Weathering rind

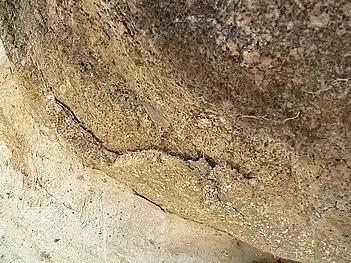
Weathering rind of a large granite glacial erratic eroding out of unconsolidated Permian till, Selwyn Rock, Inman Valley, South Australia

A weathering rind is a discolored, chemically altered, outer zone or layer of a discrete rock fragment formed by the processes of weathering. The inner boundary of a weathering rind approximately parallels the outer surface of the rock fragment in which it has developed. Rock fragments with weathering rinds normally are discrete clasts, ranging in size from pebbles to cobbles or boulders. They typically occur either lying on the surface of the ground or buried within sediments such as alluvium, colluvium, or glacial till. A weathering rind represents the alteration of the outer portion of a rock by exposure to air or near surface groundwater over a period of time. Typically, a weathering rind may be enriched with either iron or manganese (or both), and silica, and oxidized to a yellowish red to reddish color. Often a weathering rind exhibits multiple bands of differing colors.